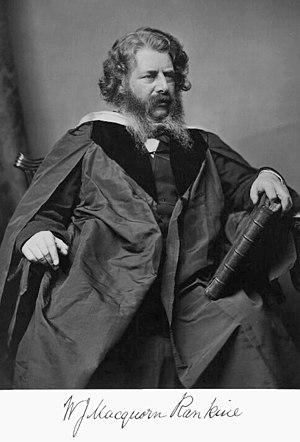
William John Macquorn Rankine, né le 5 juillet 1820 à Édimbourg et mort le 24 décembre 1872 à Glasgow, est un ingénieur et physicien écossais. Avec Rudolf Clausius et William Thomson, il est l'un des pionniers de la thermodynamique. Rankine élabora une théorie complète de la machine à vapeur, quel que soit le type de moteur. Ses manuels consacrés aux sciences de l'ingénieur et aux applications industrielles firent école pendant plusieurs décennies après leur parution, dans les années 1850 et 1860. À partir de 1840, il publia plusieurs centaines d'articles et de communications sur des questions techniques et scientifiques, manifestant une grande variété de centres d'intérêt, allant de la botanique, la théorie musicale et la théorie des nombres lorsqu'il était jeune, jusqu'aux principales branches de la science, des mathématiques et de l'ingénierie. C'était en outre un chanteur, pianiste et violoncelliste amateur, qui composait lui-même des chansons humoristiques. Il mourut célibataire.